Chris Buck (photographer)

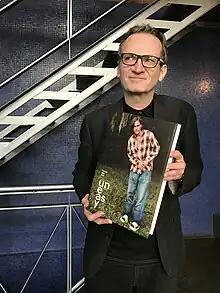
Chris Buck holding preview copy of his second book, "Uneasy," December 21, 2016

Chris Buck (born July 29, 1964) is a New York-based photographer known for his unconventional portraits.